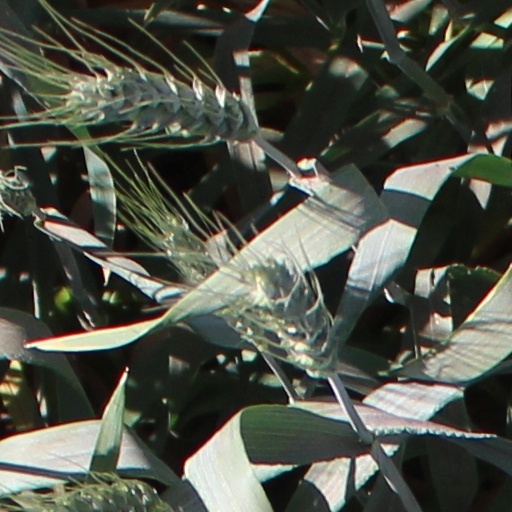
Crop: wheat